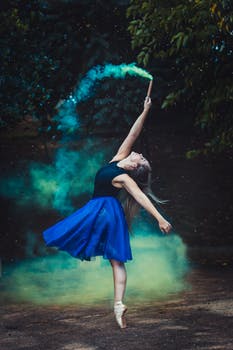
Label: No Watermark